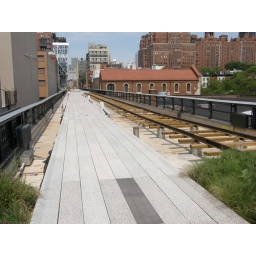
This view of the next phase under construction shows the planting bed depth and the remounted train rails.